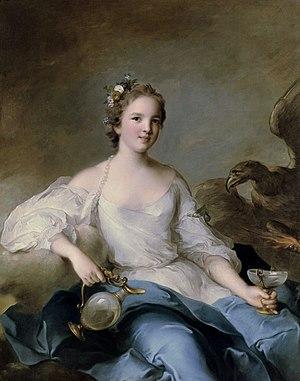
Charlotte-Louise de Rohan-Guéménée, princesse de Masseran et marquise de Crèvecoeur
La maison de Rohan est une famille subsistante de la noblesse française, originaire de Bretagne, où elle tient son nom de la terre de Rohan, dans le Morbihan. Elle est issue en ligne agnatique des vicomtes de Porhoët, dont la filiation suivie remonte à 1028. Elle fut au Moyen Âge l'une des familles les plus puissantes du duché de Bretagne. Elle a formé plusieurs branches dont seule subsiste la branche de Rohan-Rochefort, ducs de Montbazon, ducs de Bouillon et princes autrichiens de Rohan, établie au début du XIXᵉ siècle en Autriche.
Louise Gabrielle Julie de Rohan, née à Paris le 11 août 1704 et baptisée le 13 août suivant - morte à Chevilly le 20 août 1780, est une aristocrate française, devenue princesse de Guéméné par mariage.